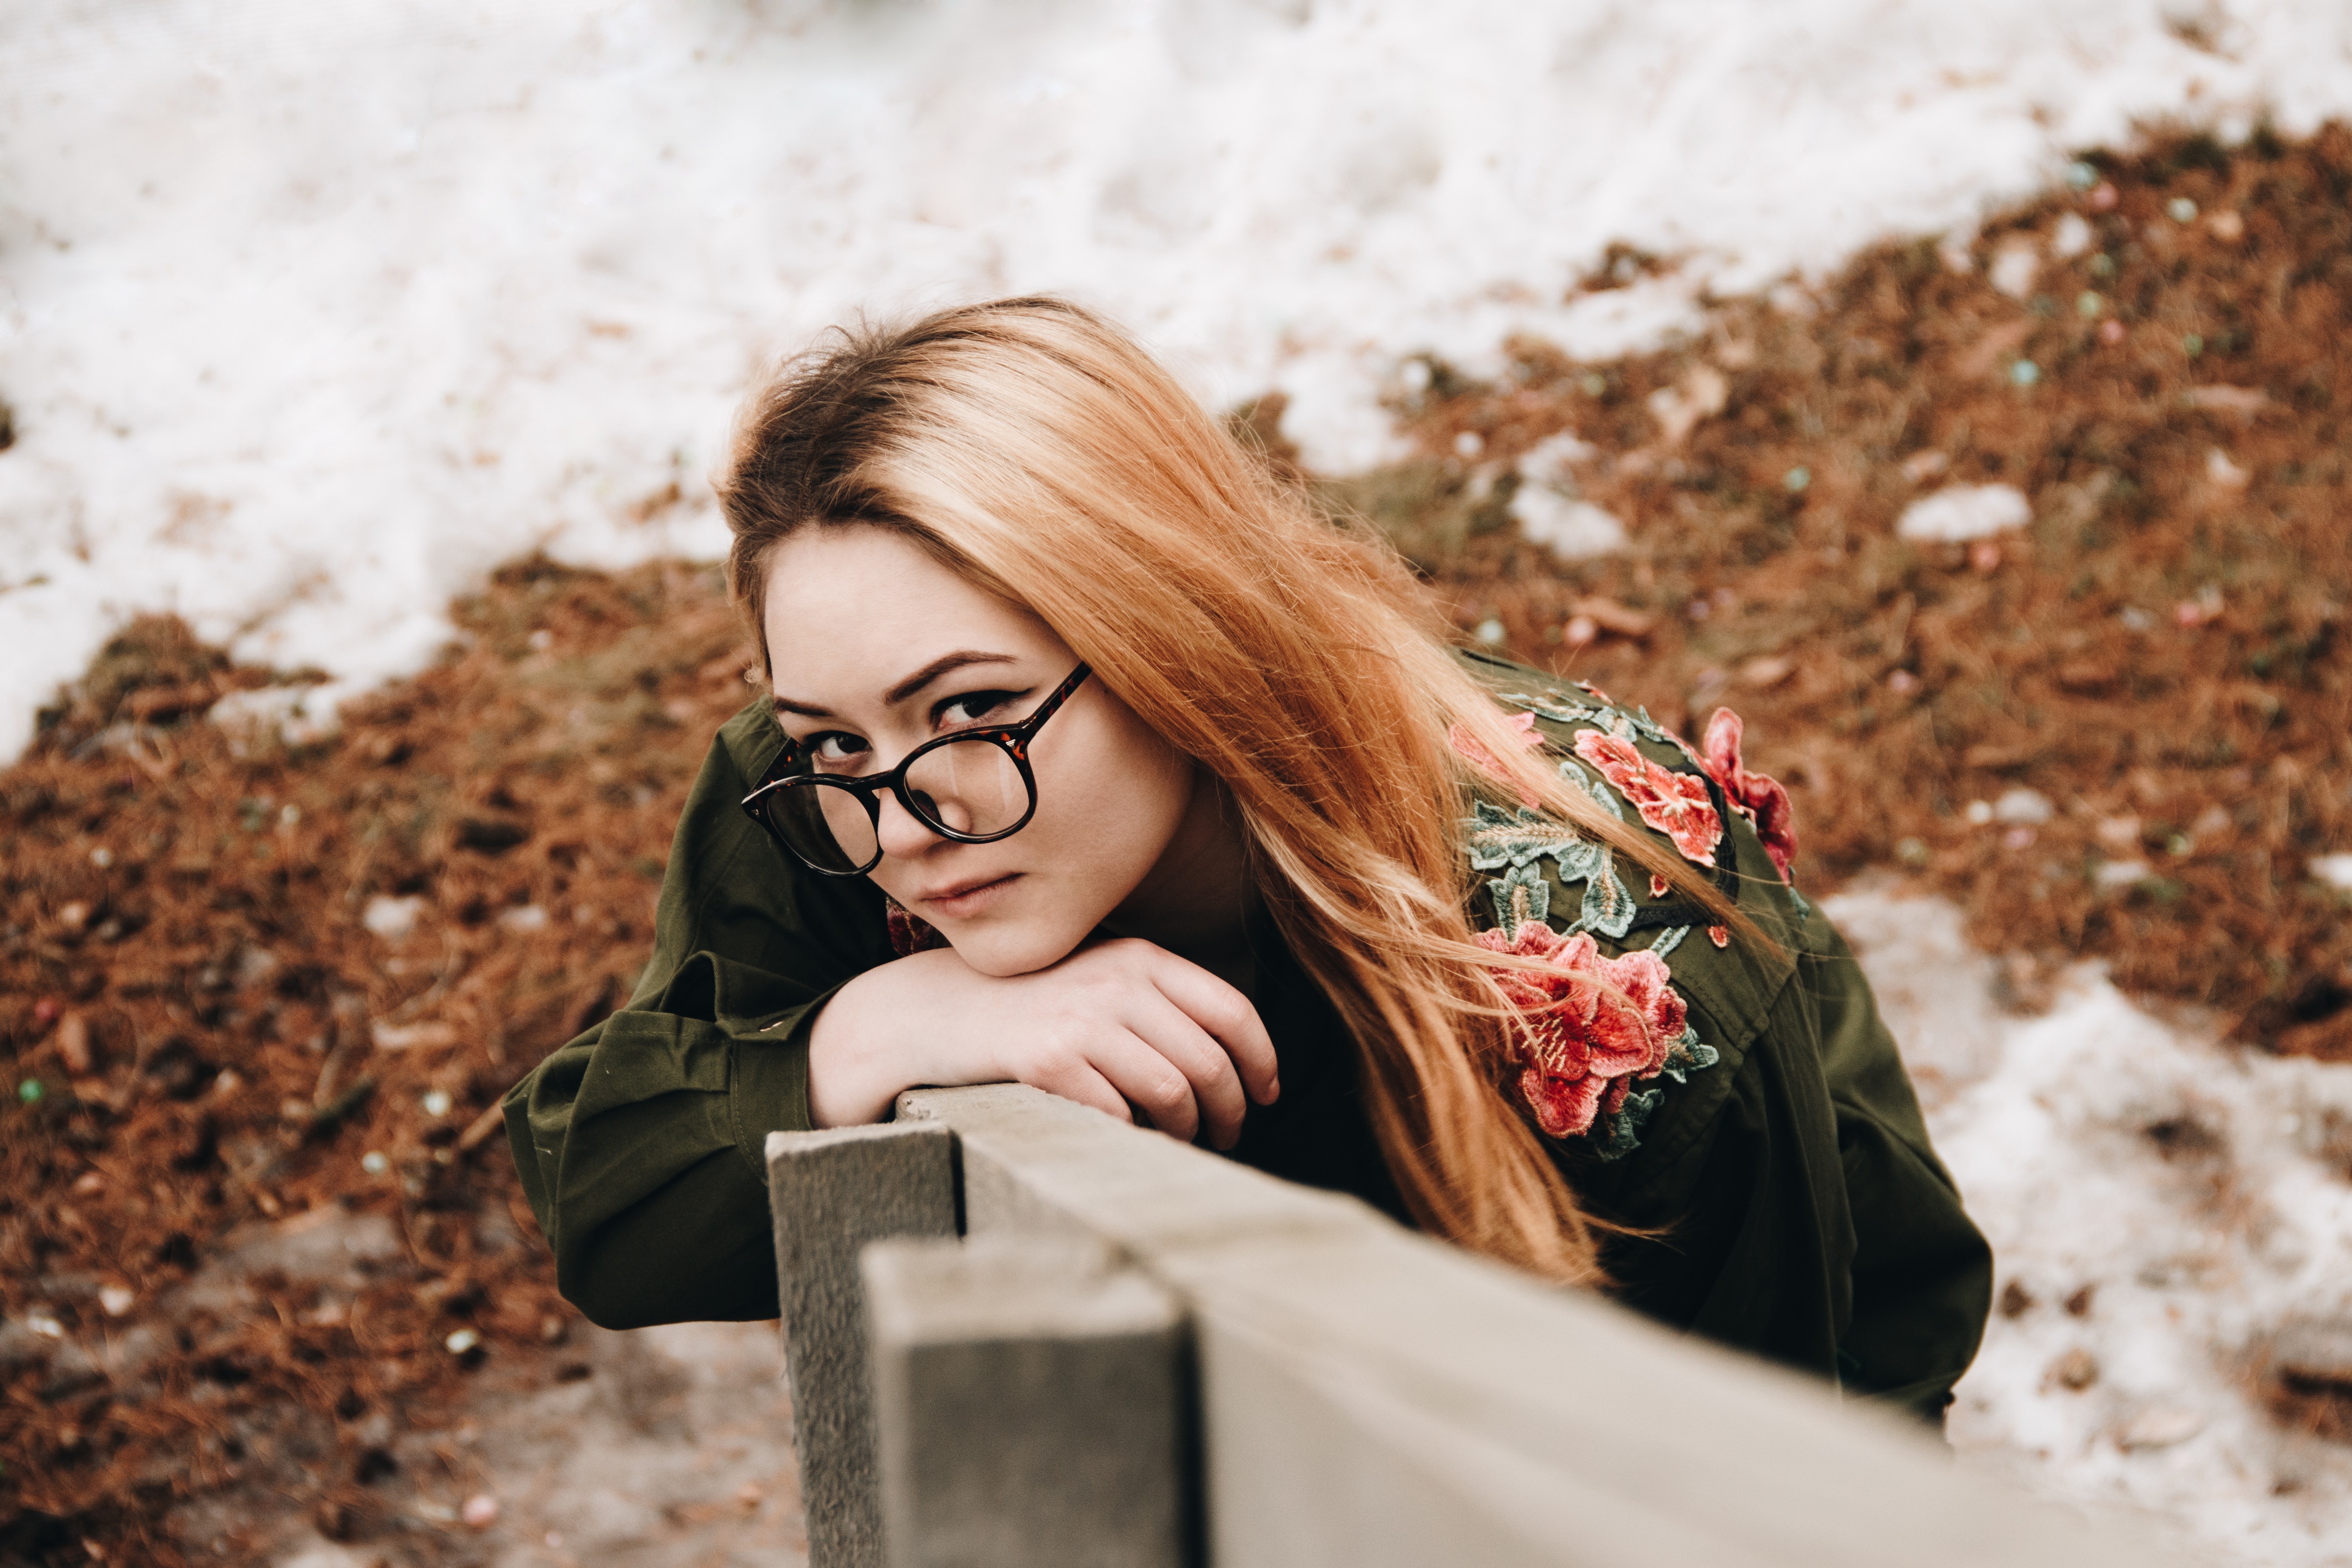
hair, photograph, eyewear, glasses, beauty, photography, long hair, smile, photo shoot, brown hair, vision care, red hair, winter, happy, portrait photography, sitting, sunglasses, street fashion, style